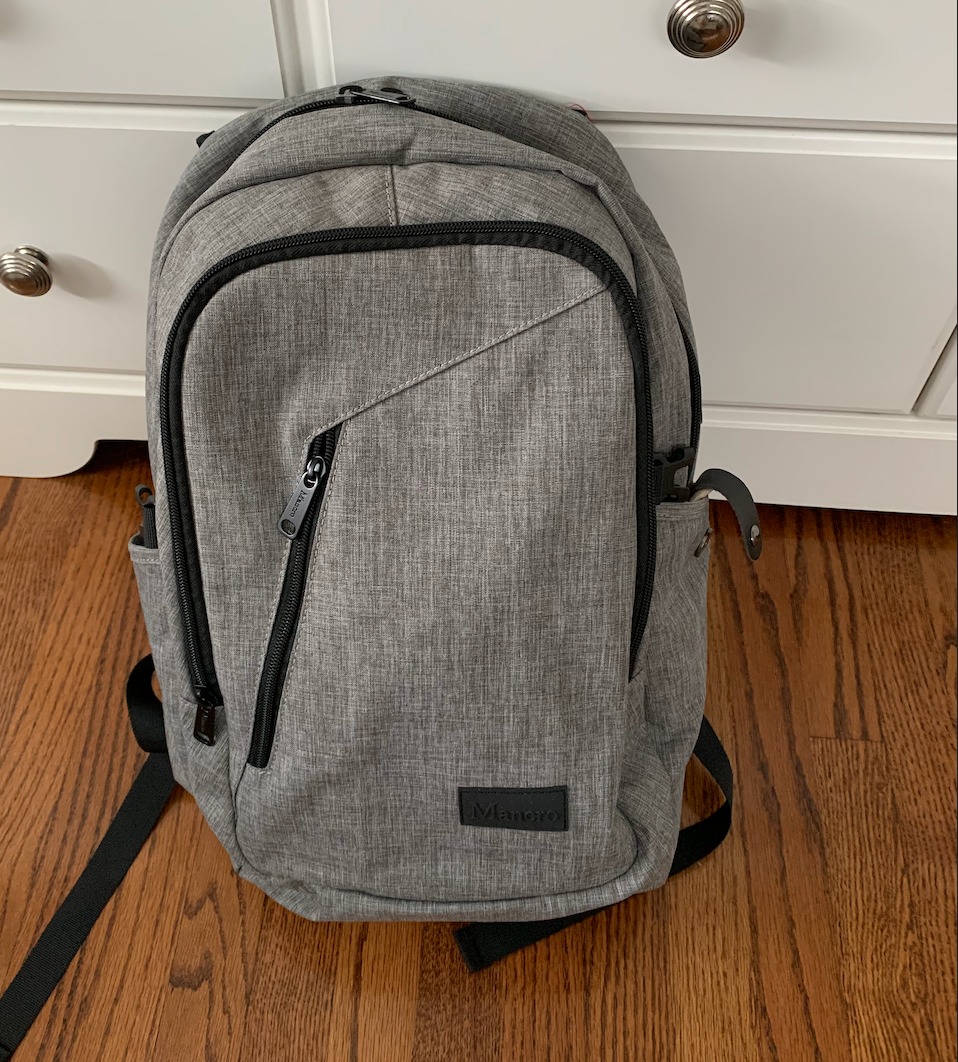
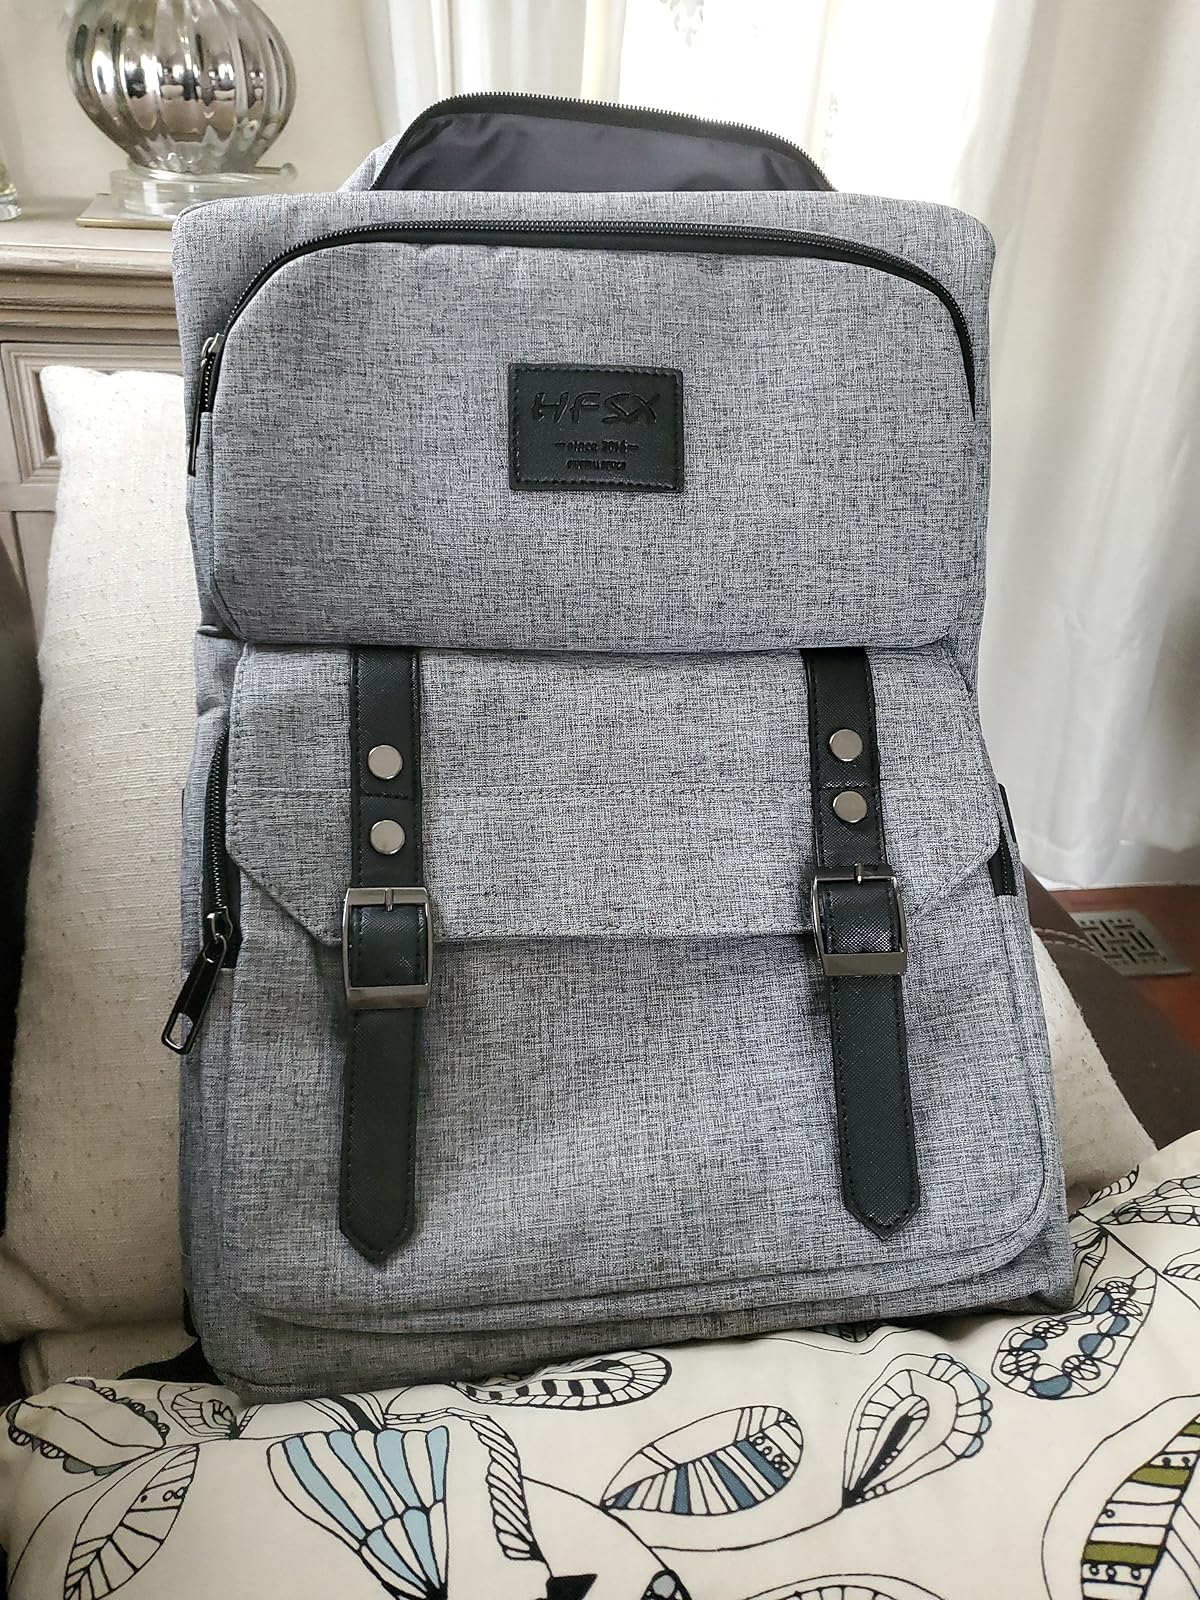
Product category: bag
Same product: no